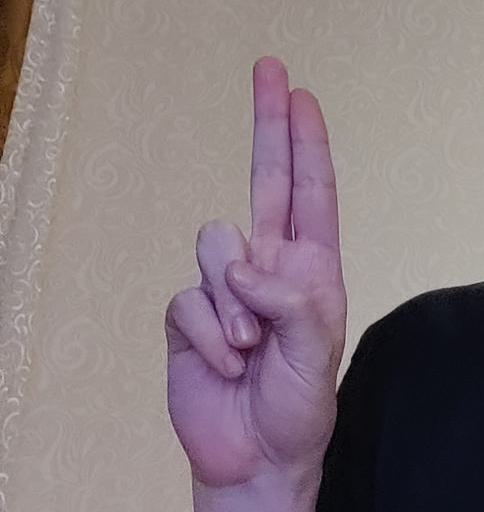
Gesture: two_up